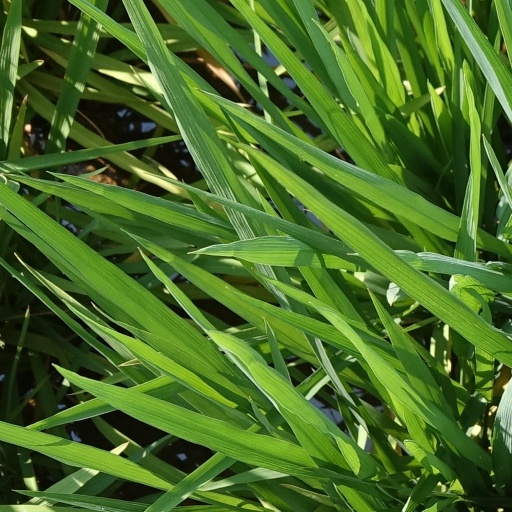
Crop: rice